Economic history of Spain

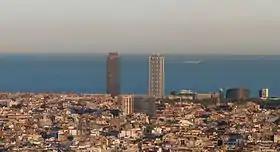
View of the Torre Mapfre and Hotel Arts (Barcelona) built in 1992.

After Franco's death in 1975, the country returned to democracy in the form of a constitutional monarchy in 1978, with elections being held in 1977 and with the constitution being ratified in 1978. The move to democracy saw Spain become more involved with the European integration.